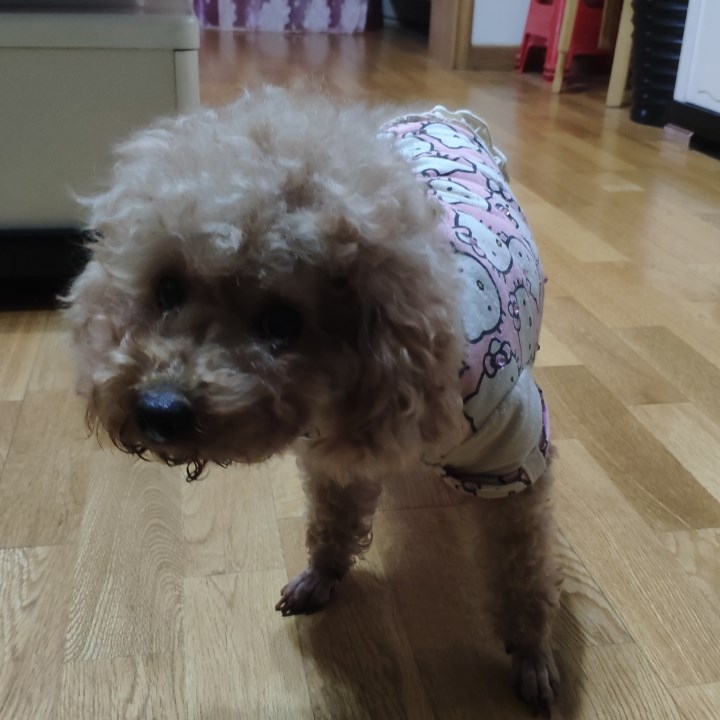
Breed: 7449-n000128-teddy